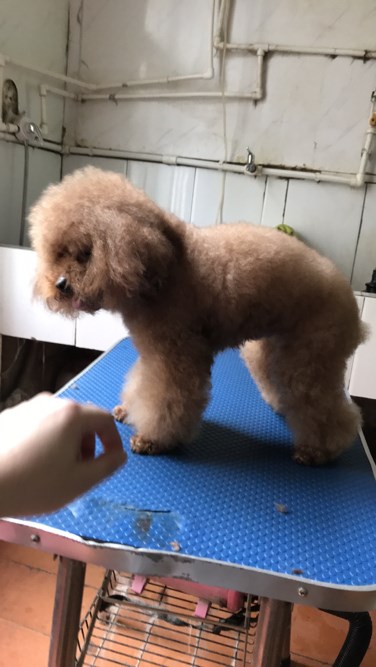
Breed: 7449-n000128-teddy